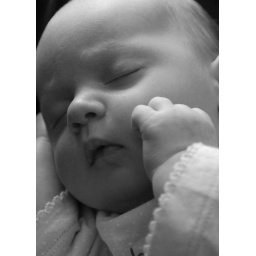
Natural light through a window falling onto a little baby girl. Perfect pic for a black and white. Taken in Bracebridge